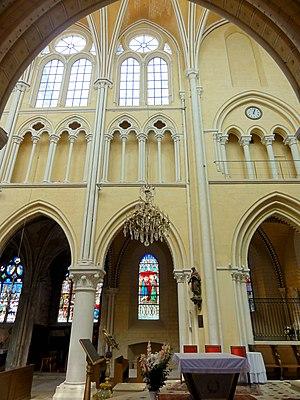
Voir titre.